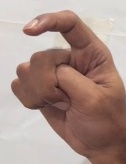
ASL sign: X